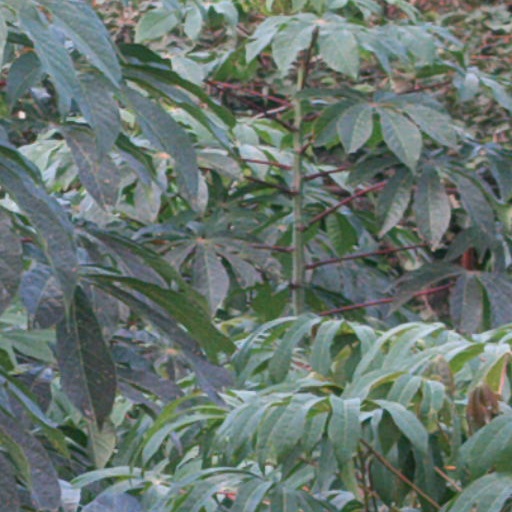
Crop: cassava